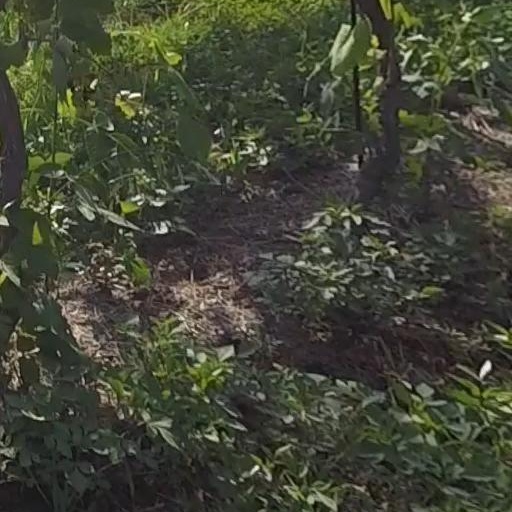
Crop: grape